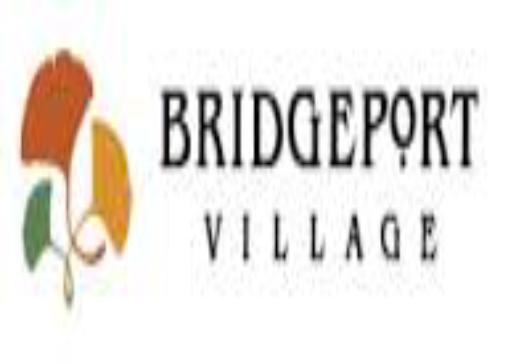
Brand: BridgePort
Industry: Electronic